Institutional racism

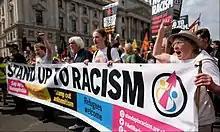
Stand Up To Racism protest

In the past, the term "racism" was often used interchangeably with "prejudice", forming an opinion of another person based on incomplete information. In the last quarter of the 20th century, racism became associated with systems rather than individuals. In 1977, David Wellman defined racism as "a system of advantage based on race" in his book "Portraits of White Racism", illustrating this definition through countless examples of white people supporting racist institutions while denying that they are prejudiced. White people can be nice to people of color while continuing to uphold systemic racism that benefits them, such as lending practices, well-funded schools, and job opportunities. The concept of institutional racism re-emerged in political discourse in the mid and late 1990s, but has remained a contested concept. Institutional racism is where race causes a different level of access to the goods, services, and opportunities of society.